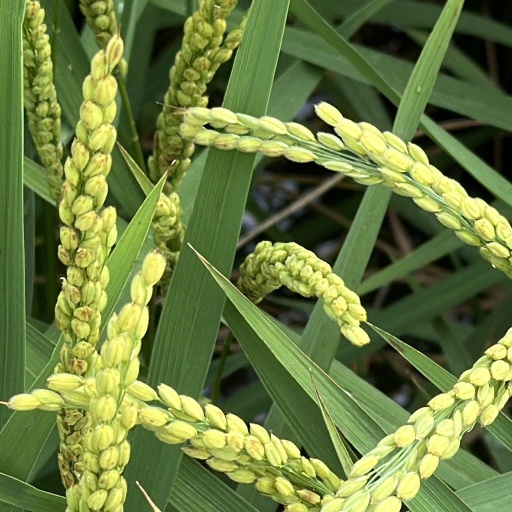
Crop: rice